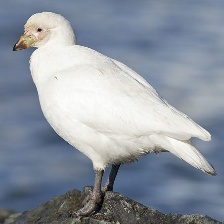
Species: SNOWY SHEATHBILL
Scientific name: CHIONIS ALBUS